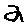
Label: 2